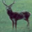
Label: deer